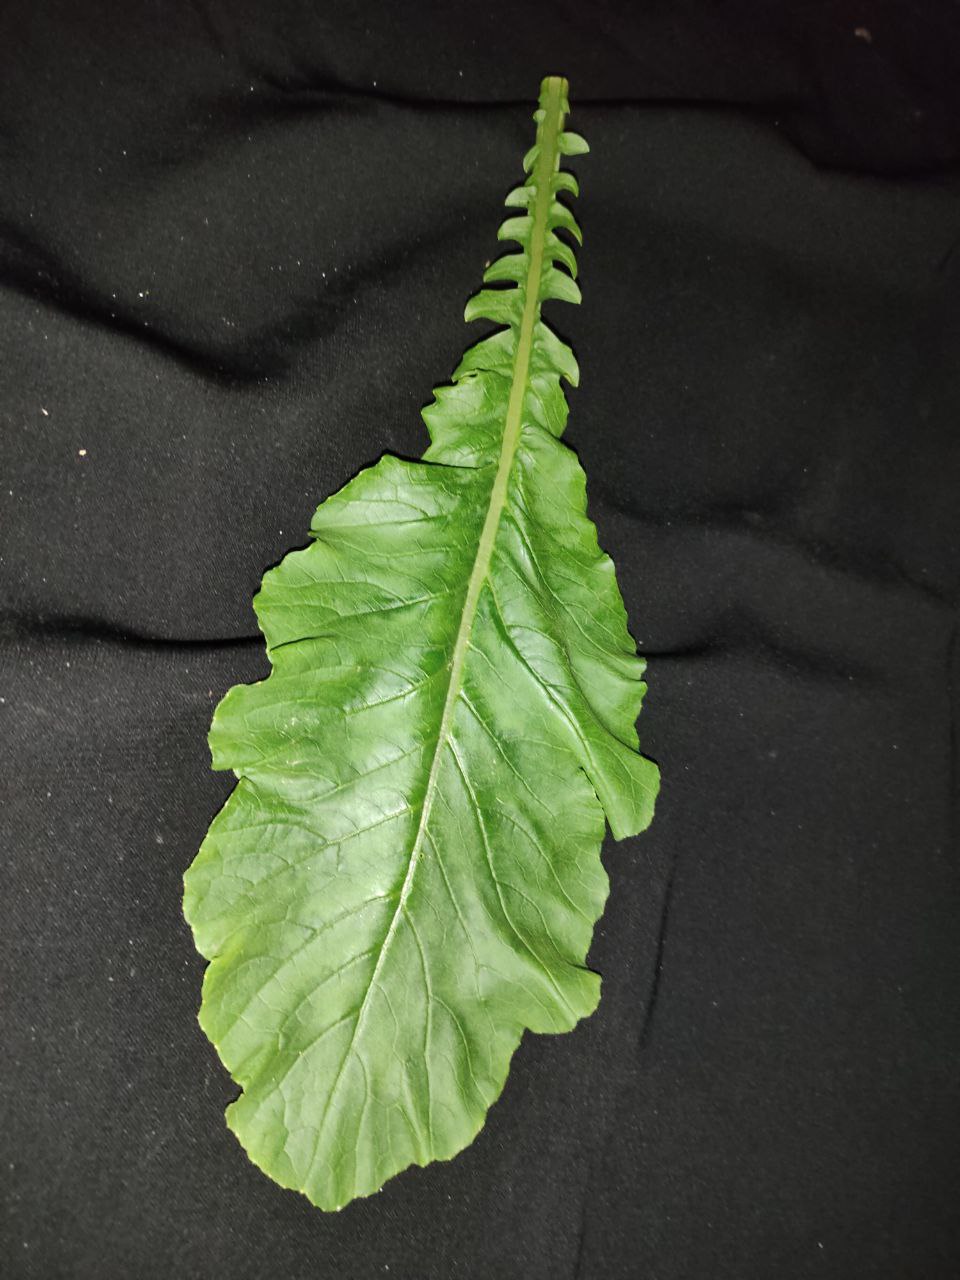
Label: Fresh leaf